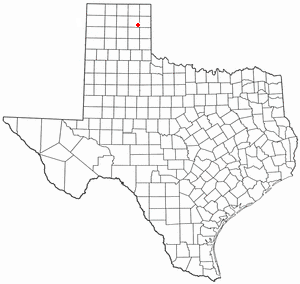
La ville de Miami est le siège du comté de Roberts, dans l’État du Texas, aux États-Unis. Sa population s’élevait à 597 habitants lors du recensement de 2010, estimée à 589 habitants en 2016.